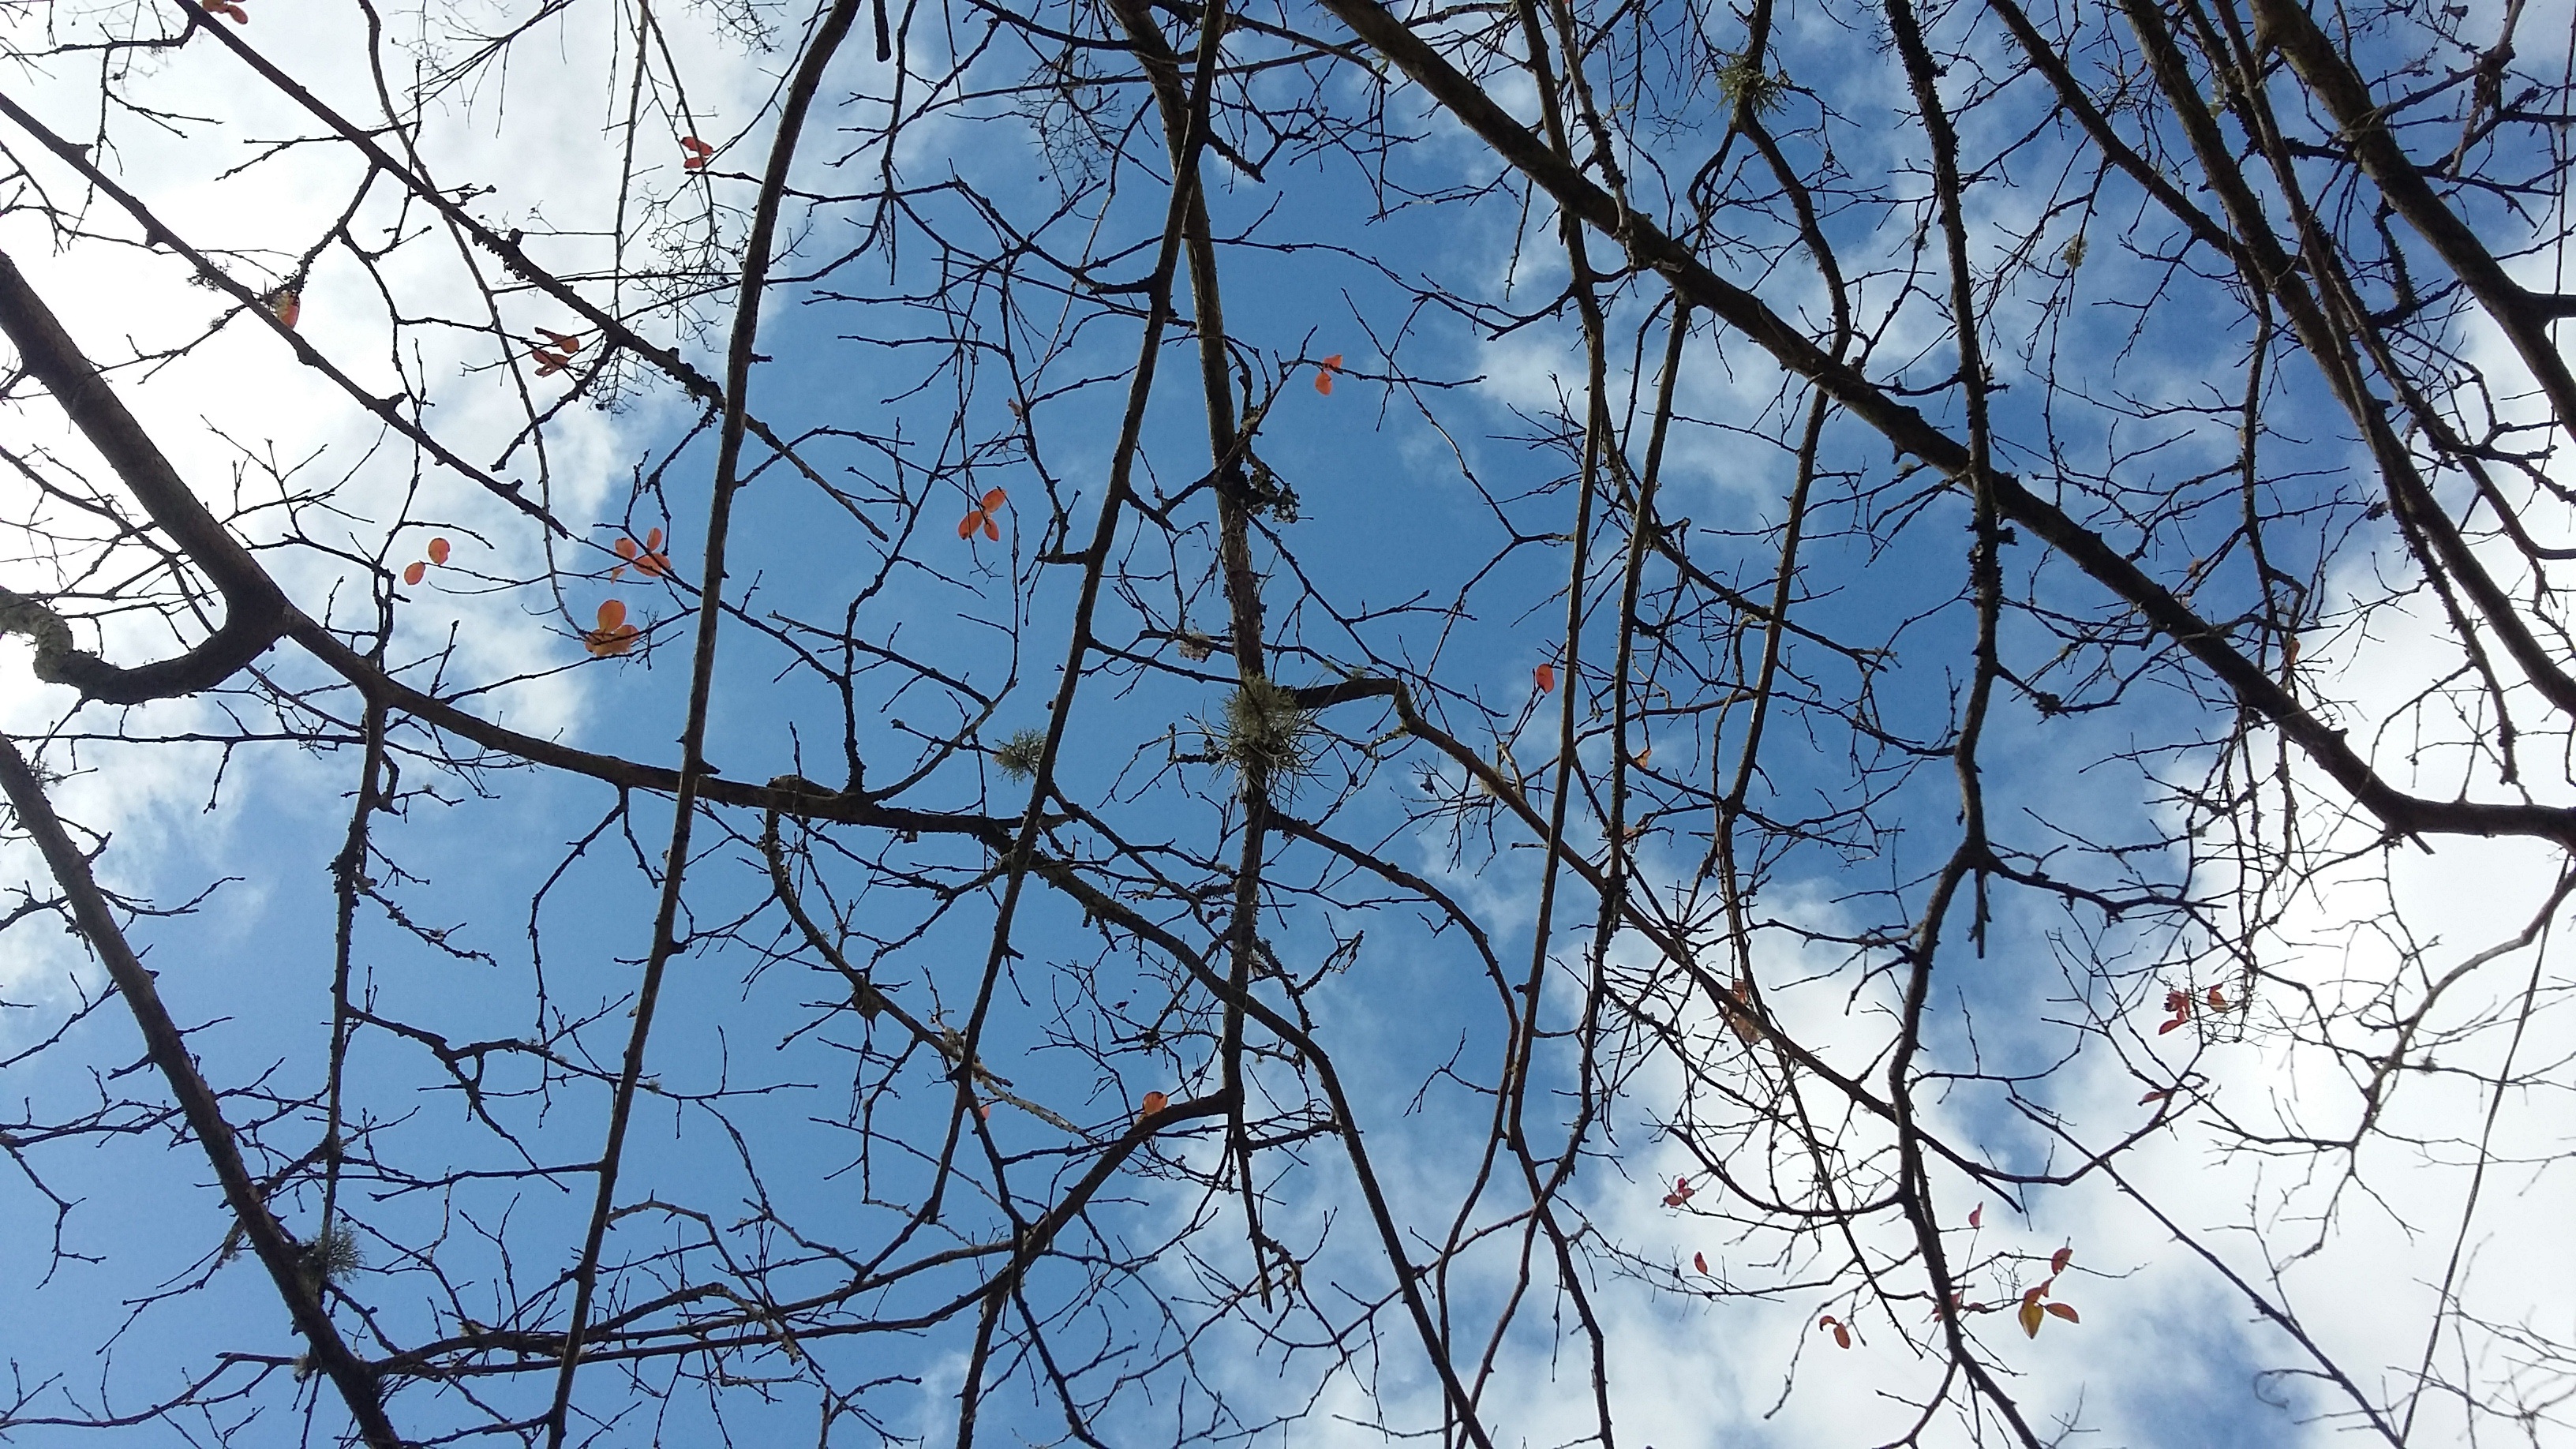
tree, nature, branch, winter, cloud, plant, sky, sunlight, leaf, frost, line, reflection, autumn, blue, season, twig, twigs, freezing, old tree, woody plant